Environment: real
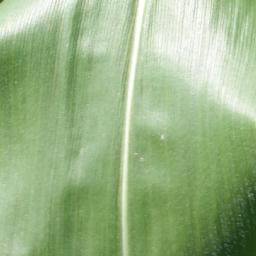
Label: healthy